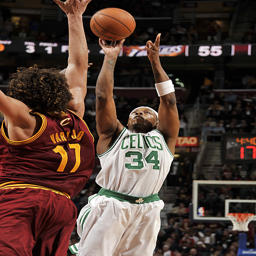
basketball small forward became the 12th member of - point club on wednesday night to have only played for team in his career .